Delaware Route 9

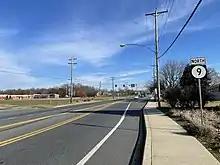
DE 9 northbound past DE 141 and DE 273 in New Castle

Following this, the road becomes East 4th Street and heads north-northwest across the Christina River on a drawbridge. US 13/DE 9 curves northwest and passes under Amtrak's Northeast Corridor railroad line, at which point northbound US 13 splits from the road by turning northeast on North Church Street at the grade crossing of a railroad spur. A block later, the concurrency between DE 9 and southbound US 13 ends at the point where southbound US 13 joins the road from North Spruce Street. DE 9 continues northwest through residential and commercial areas as a four-lane undivided road, entering downtown Wilmington. Here, it intersects US 13 Bus., which is routed on the one-way pair of North Walnut Street northbound and North King Street southbound. In between these two streets, the road runs to the south of the Leonard L. Williams Justice Center (the county courthouse for New Castle County).